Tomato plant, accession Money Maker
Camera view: vertical (180 deg); turntable rotation: 150 degrees
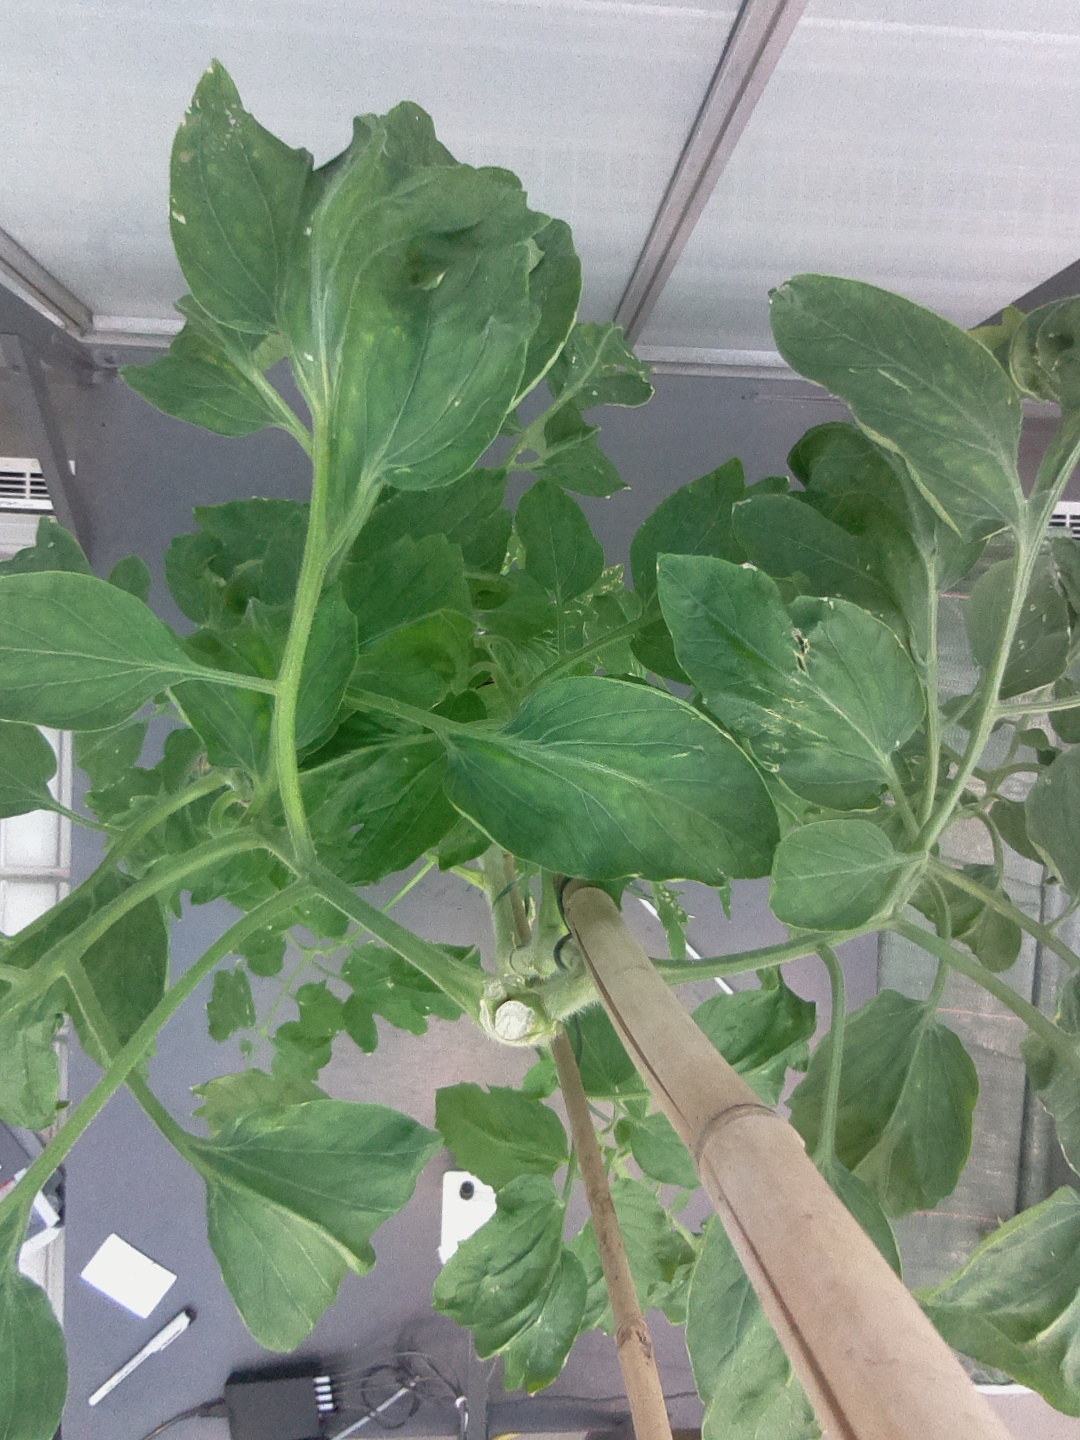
BBCH growth stage 29: 90%-100% Side shoots formed